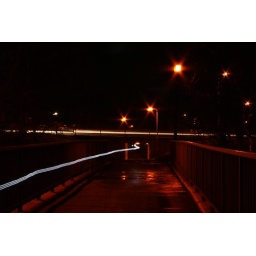
Long exposure with light trail from a push bike and cars going over the bridge.